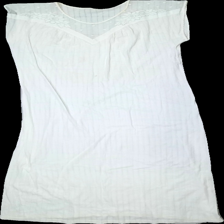
View: front
Type: Blazer
Category: Ladies
Brand: Not in the list
Colors: White
Material: 100% Cotton
Pattern: Lace
Cut: Long
Season: All
Trend: 90s
Stains: Major
Damage: stain
Damage location: top center
Damage 2: stains
Damage 2 location: middle center
Price range: <50
Recommended usage: Recycle
Description: white vintage dress